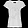
Label: T - shirt / top